Expulsion of the Loyalists

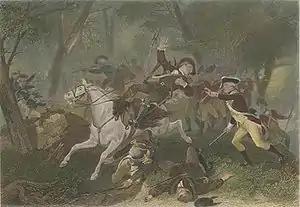
Loyalist militias clash with Patriot militias at the Battle of Kings Mountain.

Loyalists eventually exacted revenge through the actions of paramilitary units like "Butler's Rangers." John Butler was a wealthy landowner before the revolution. He did not share the republicanism of his more independence-minded countrymen. Therefore, during the revolution he formed a guerrilla force to disrupt the Continental (American) Army's supply lines, demoralize settlers, and attack Patriot paramilitary groups not unlike his own.